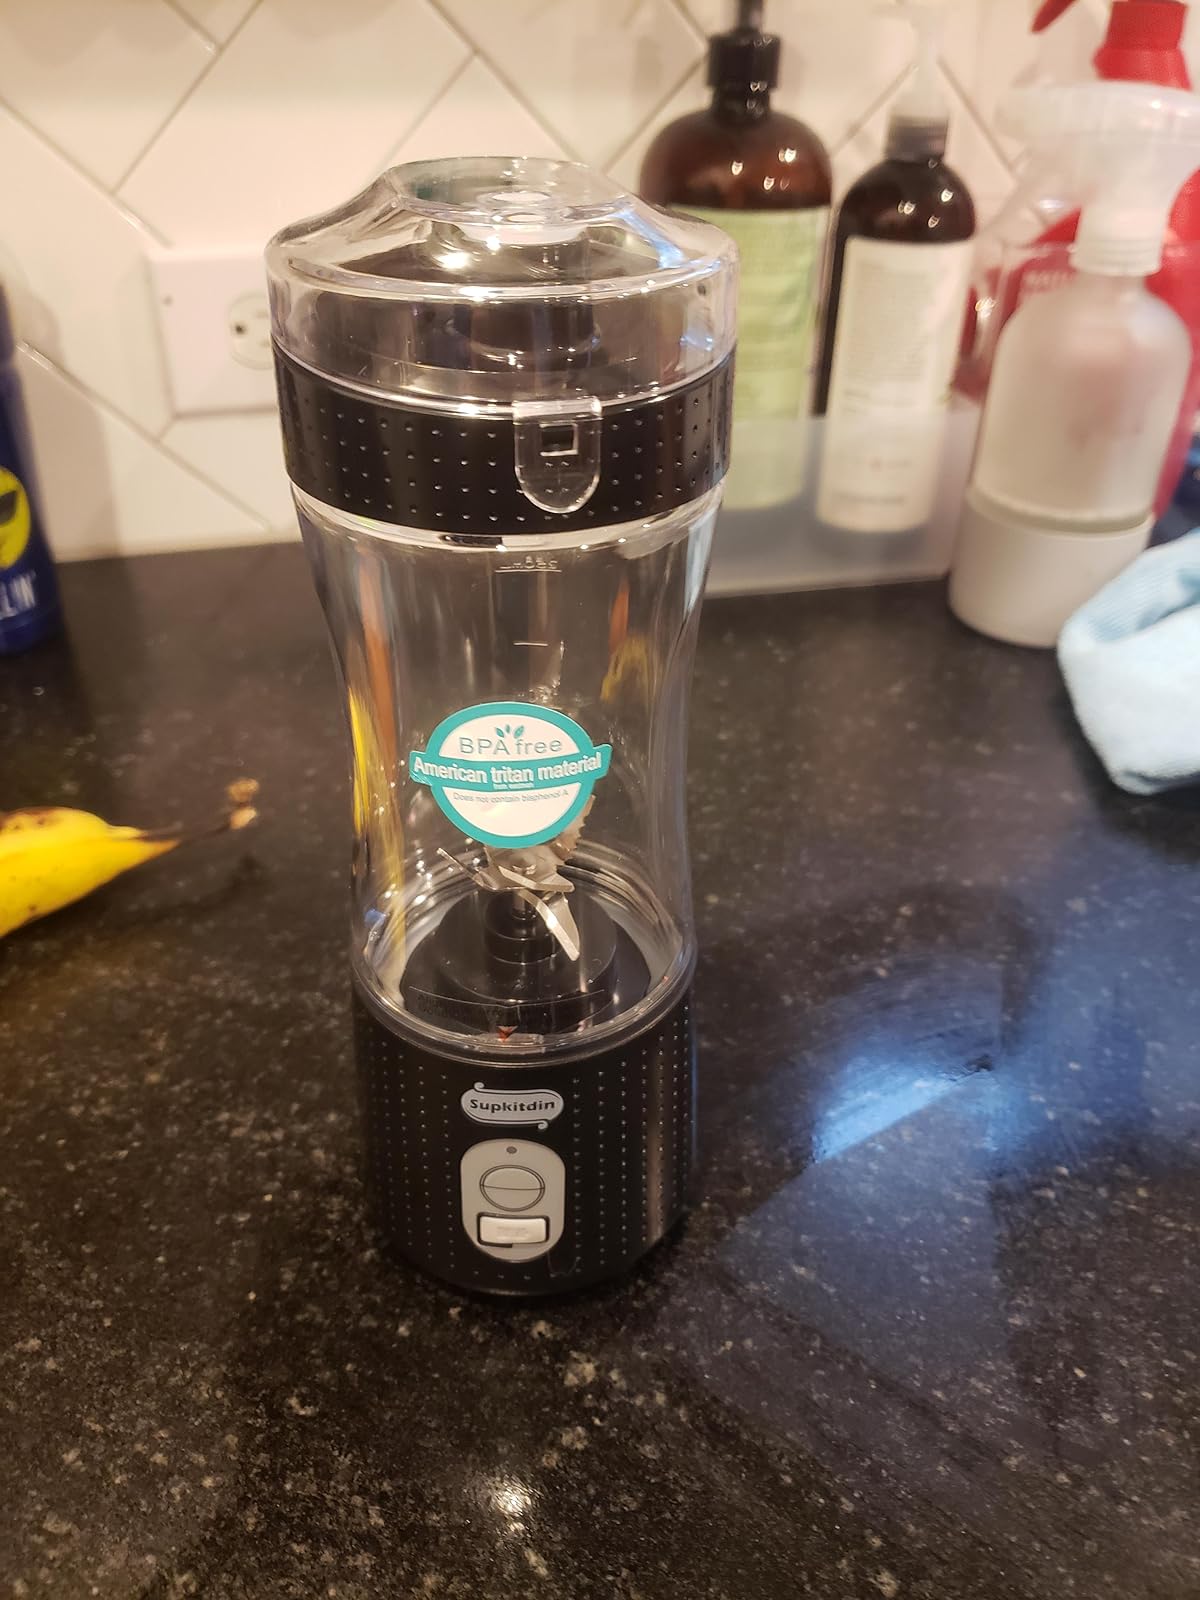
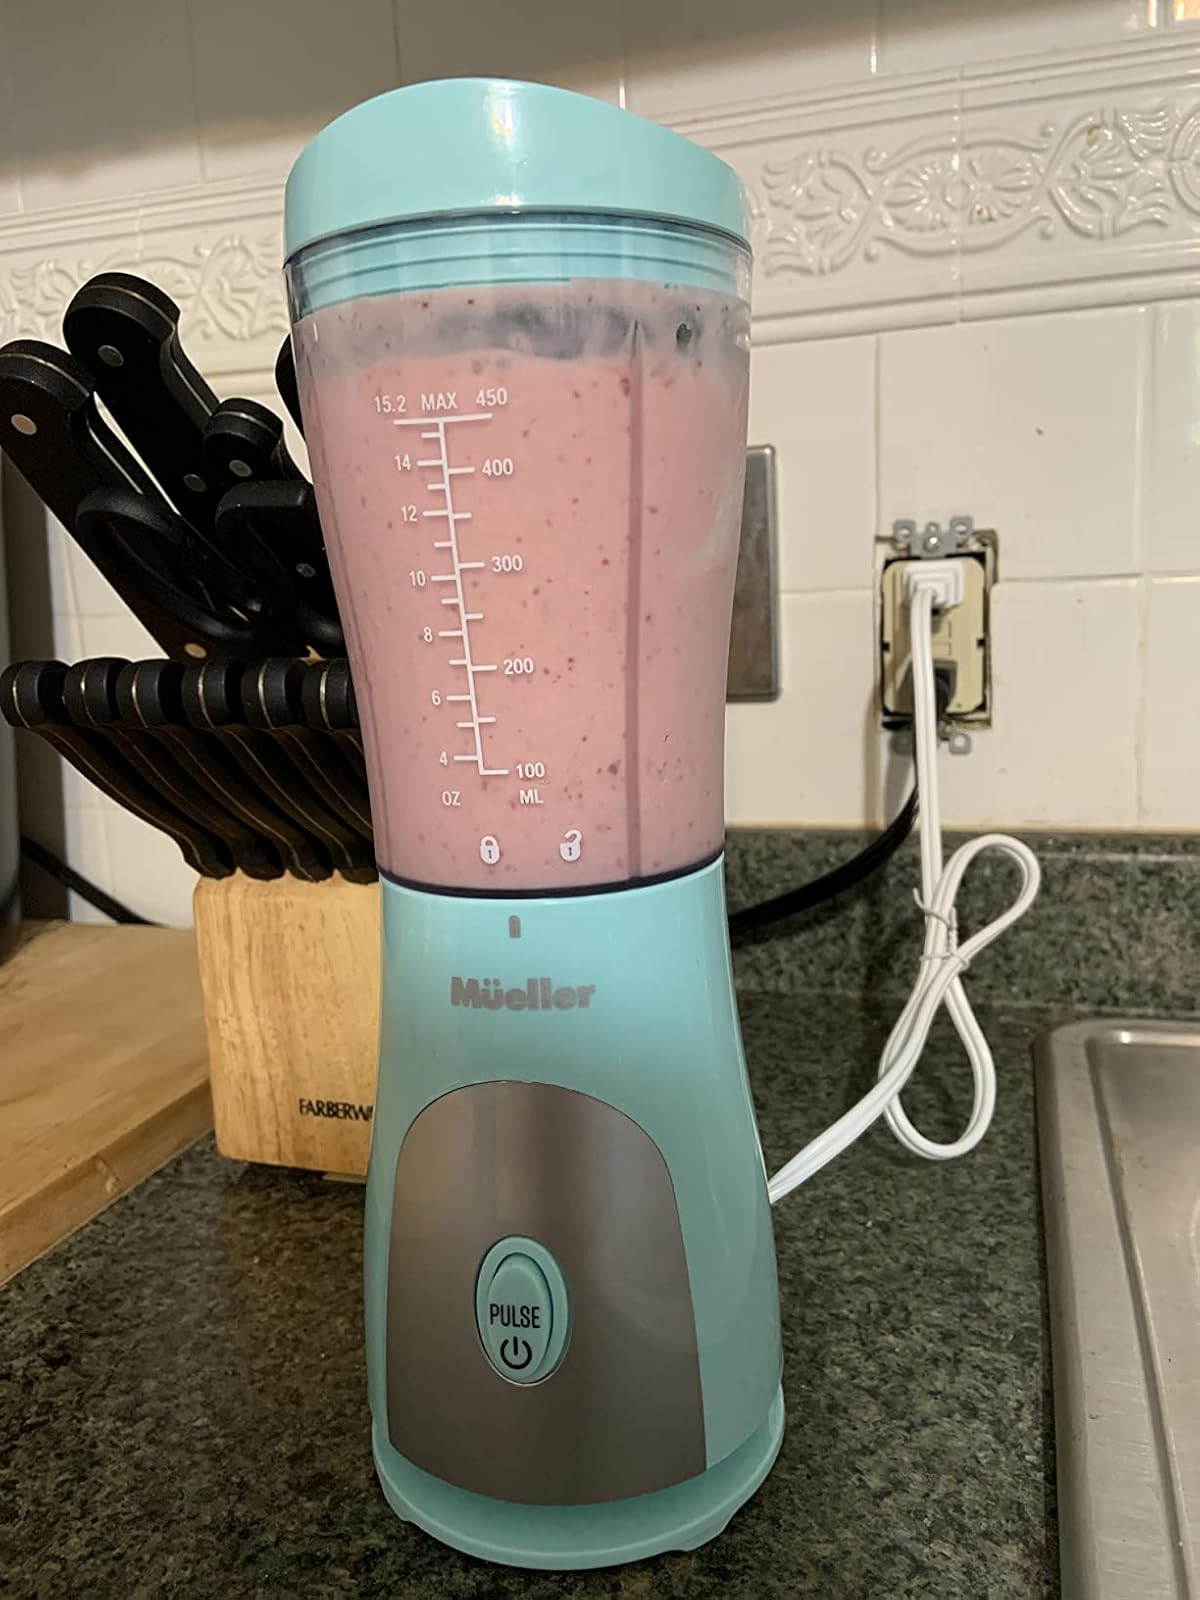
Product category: items_blender
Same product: no